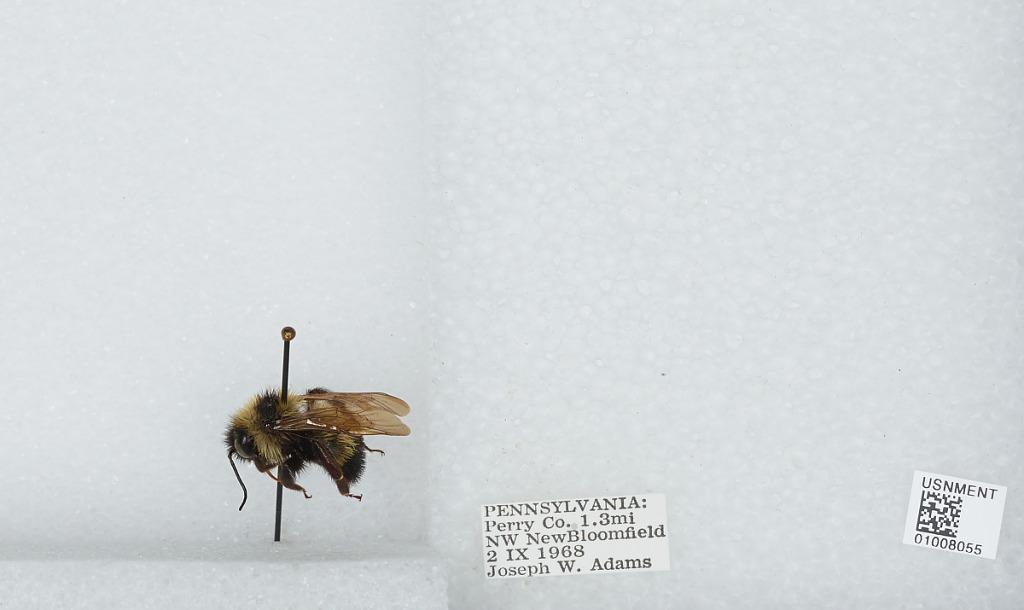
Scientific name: Bombus (Psithyrus) citrinus (Smith)
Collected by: J. Adams
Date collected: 1968-9-2
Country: United States
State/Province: Pennsylvania
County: Perry
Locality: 1.3 miles northwest of New Bloomfield
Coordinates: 40.4233, -77.2175